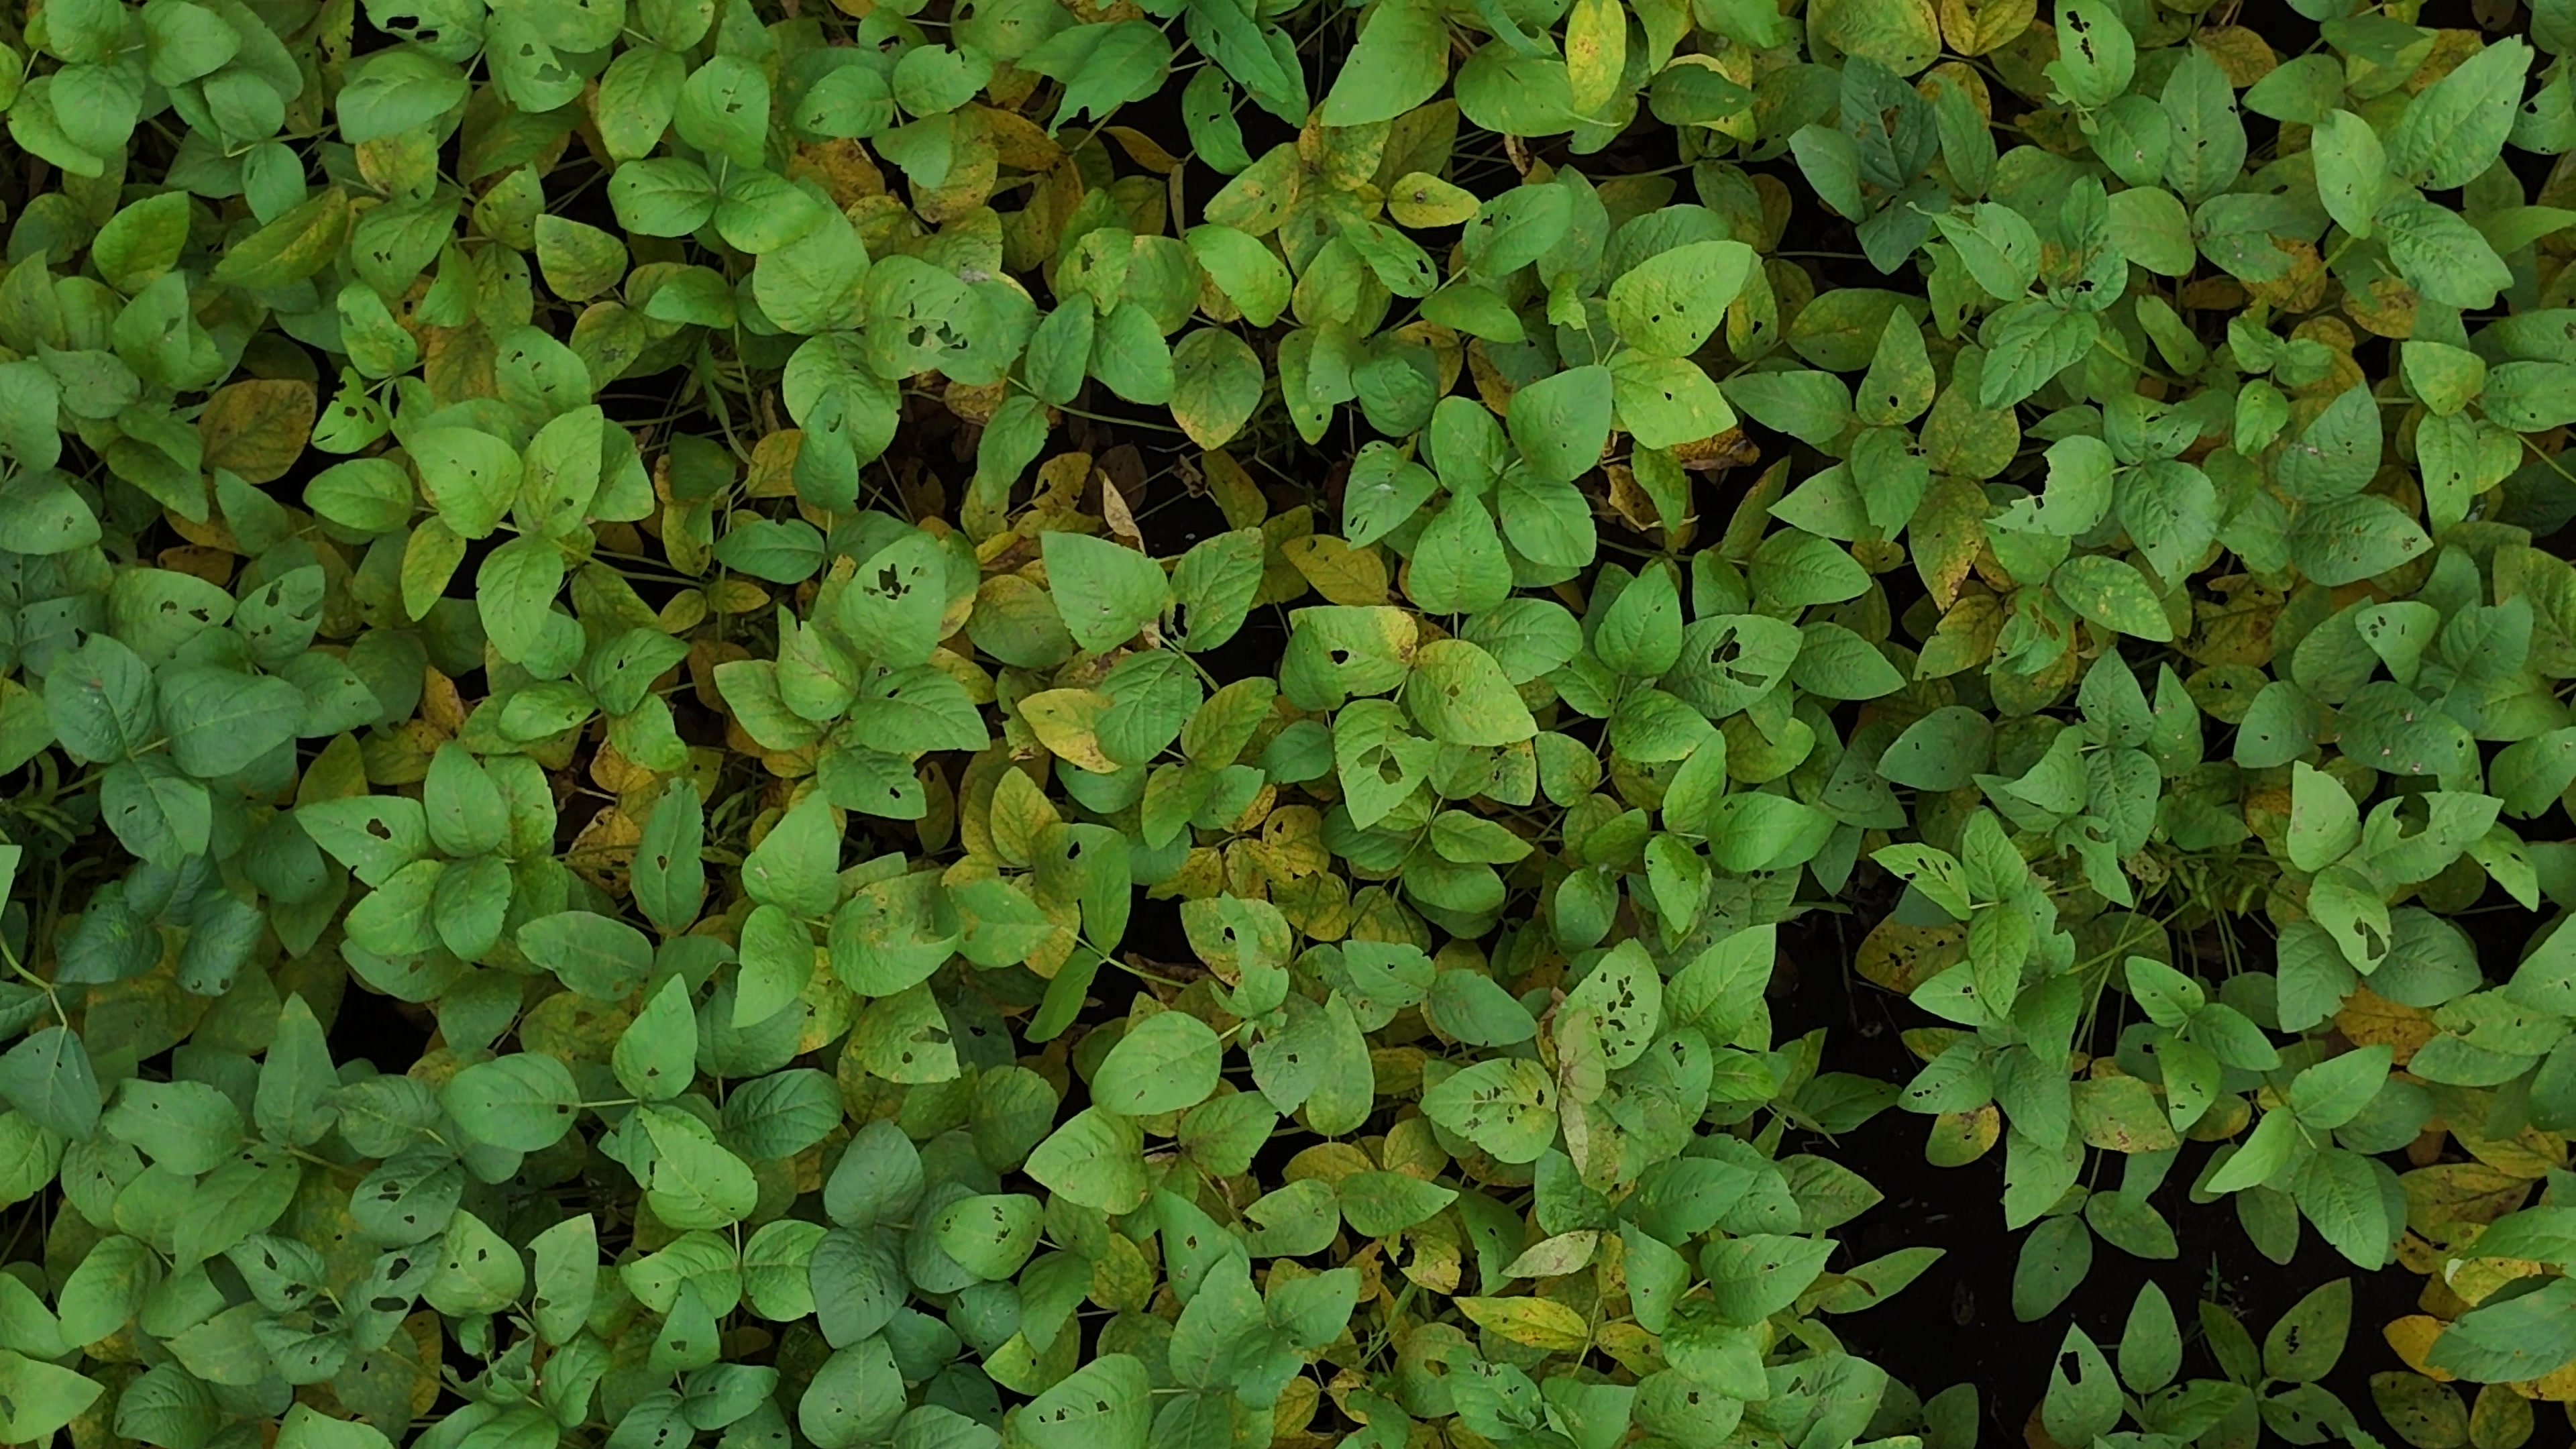
Label: Mosaic